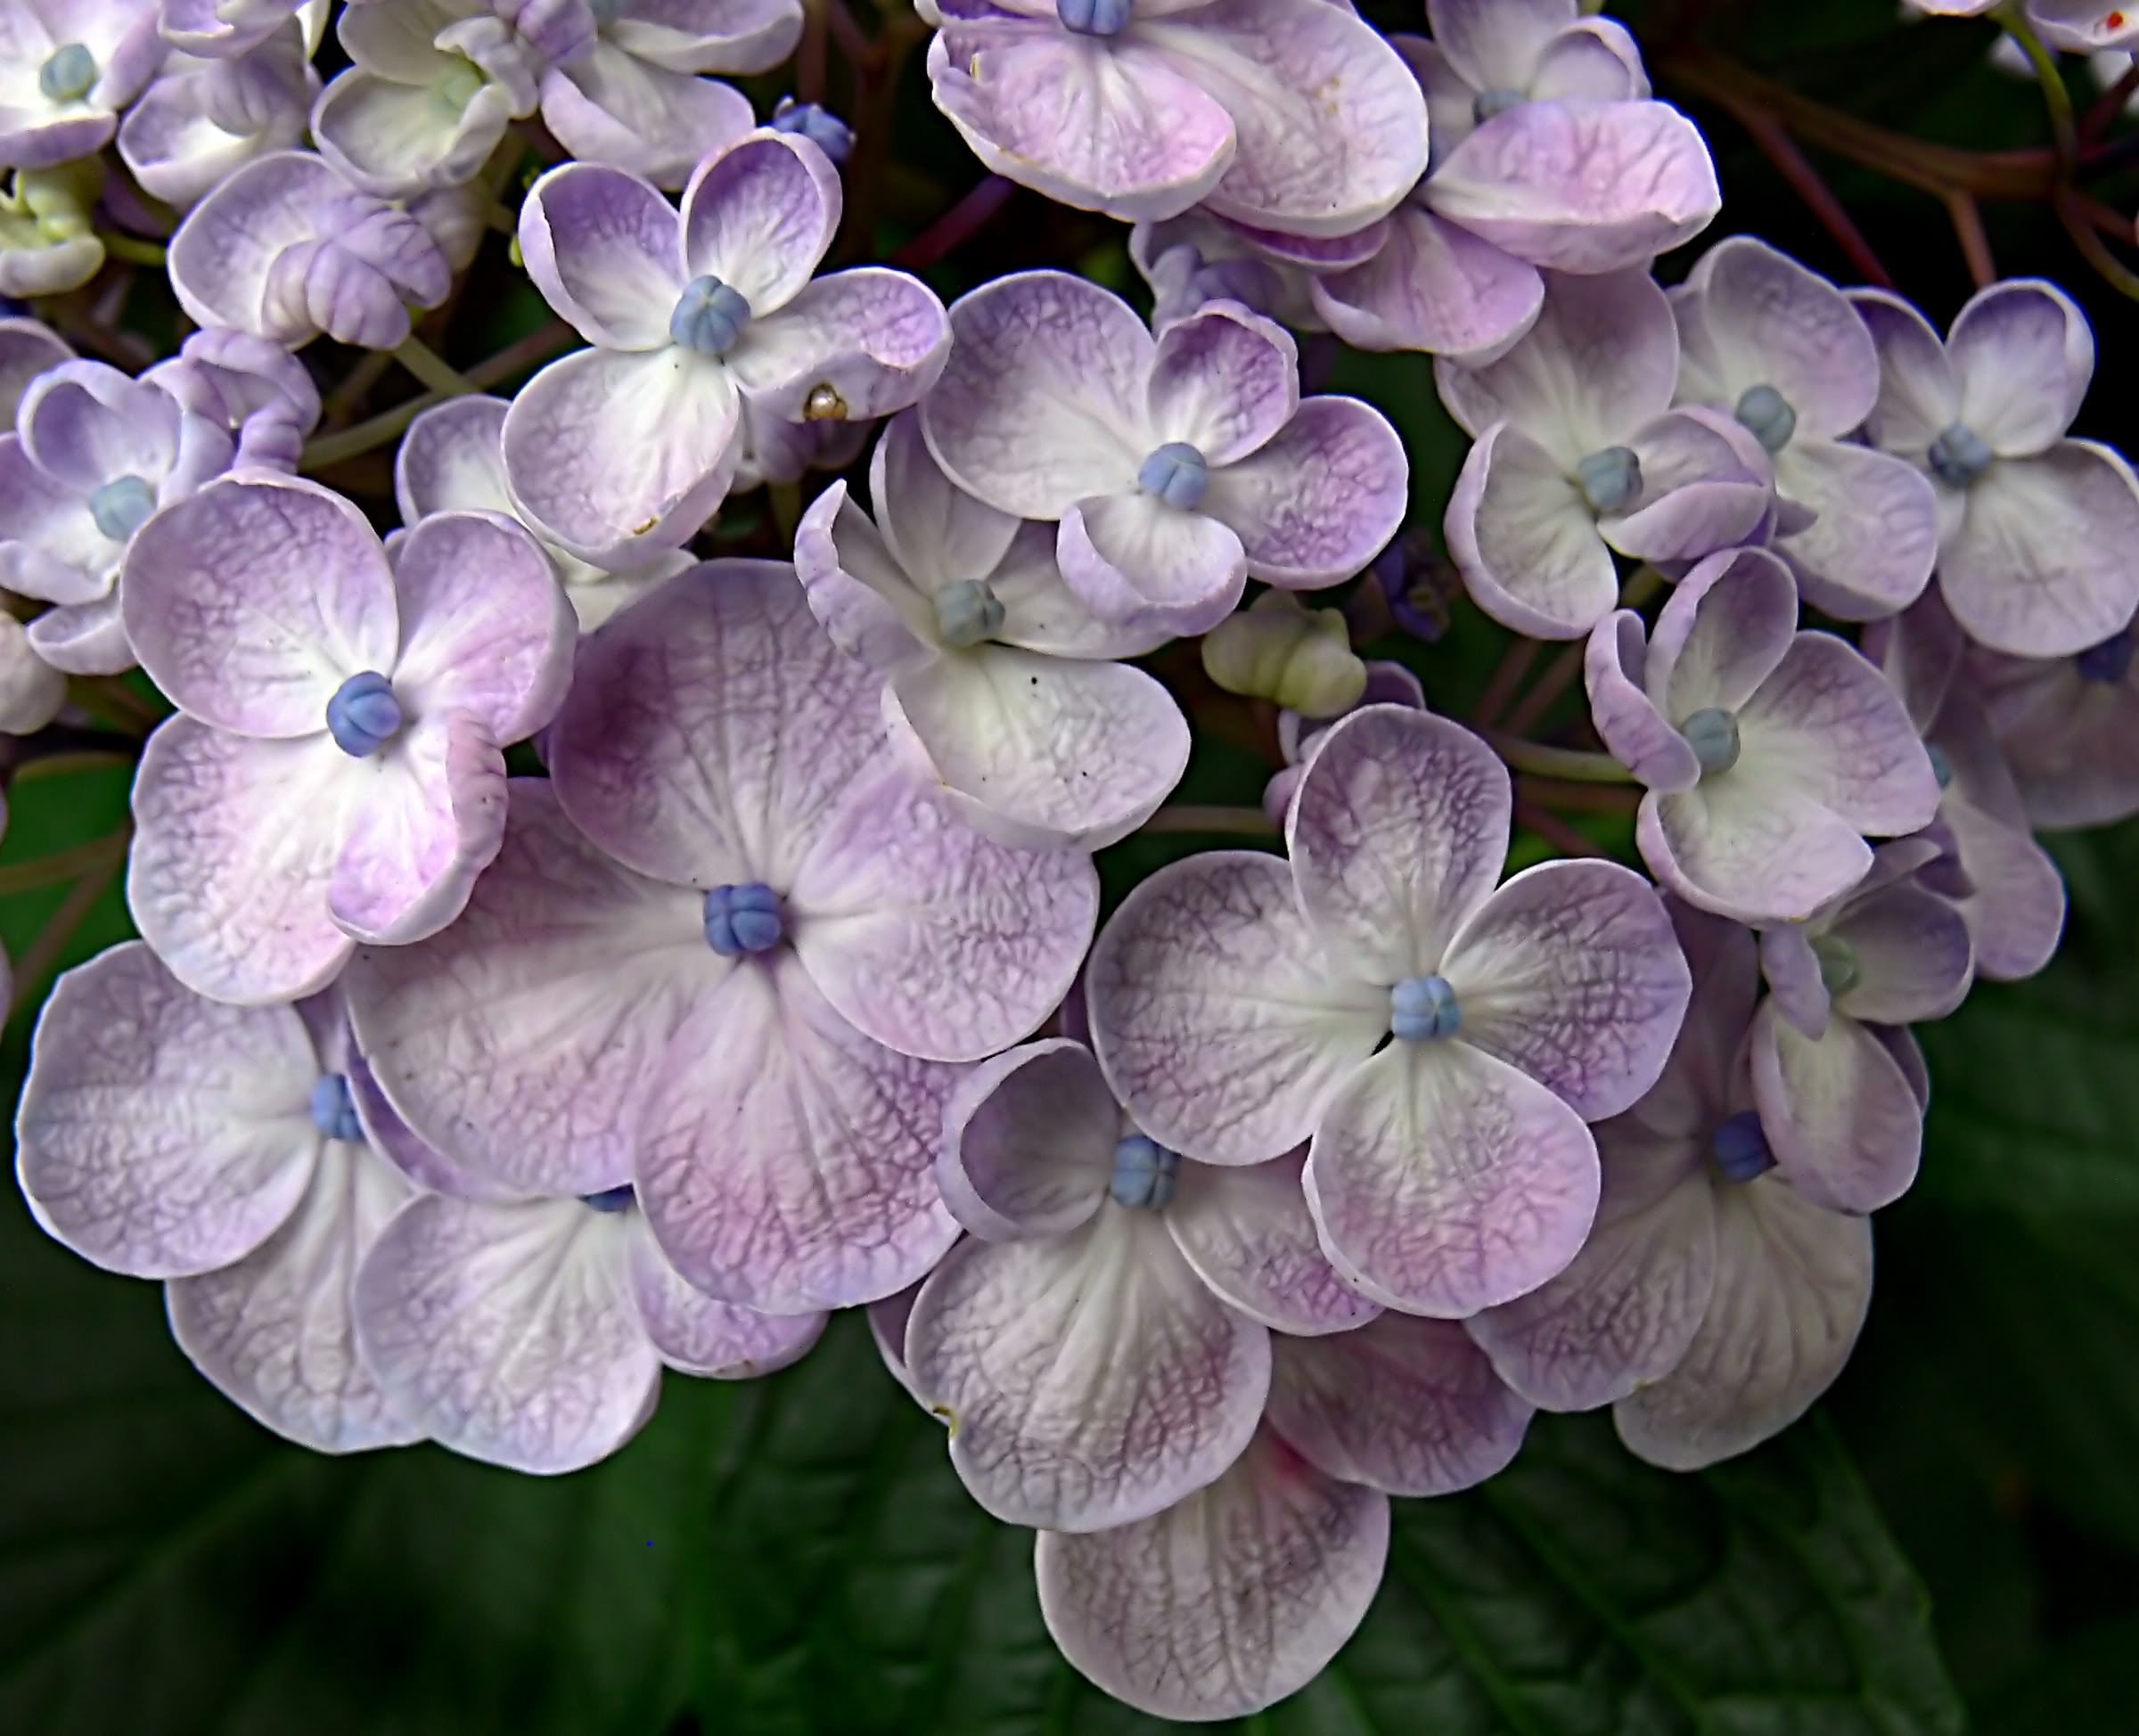
plant, flower, petal, botany, flora, hydrangea, flowering plant, hydrangeaceae, cornales, annual plant, land plant, hydrangea serrata